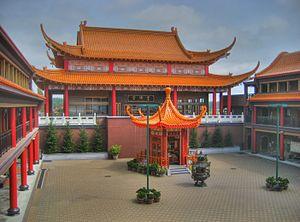
La Colombie-Britannique ou Colombie britannique, est une province du Canada, sur la côte Ouest, bordée à l'est par l'Alberta et au nord par le Yukon et les Territoires du Nord-Ouest. Elle partage aussi deux frontières avec les États-Unis. La façade océanique suit entièrement le relief des chaînes côtières du Pacifique au-delà desquelles s'étend le plateau intérieur sur les contreforts des Rocheuses. Elle est située dans la région physiographique des cordillères de l'Ouest.
La religion au Canada inclut une très grande diversité de groupes religieux et de croyances. La majorité de la population canadienne est chrétienne, représentant 67 % des Canadiens. L'Église catholique romaine est la confession la plus importante parmi les Chrétiens du Canada. En pourcentage de la population, le christianisme est suivi par les gens sans religion qui représentent 24 % de la population. Les autres religions, les principales étant l'islam, l'hindouisme, le sikhisme, le bouddhisme et le judaïsme, englobent 8 % de la population. Les taux d'affiliation à une religion sont en baisse constante.